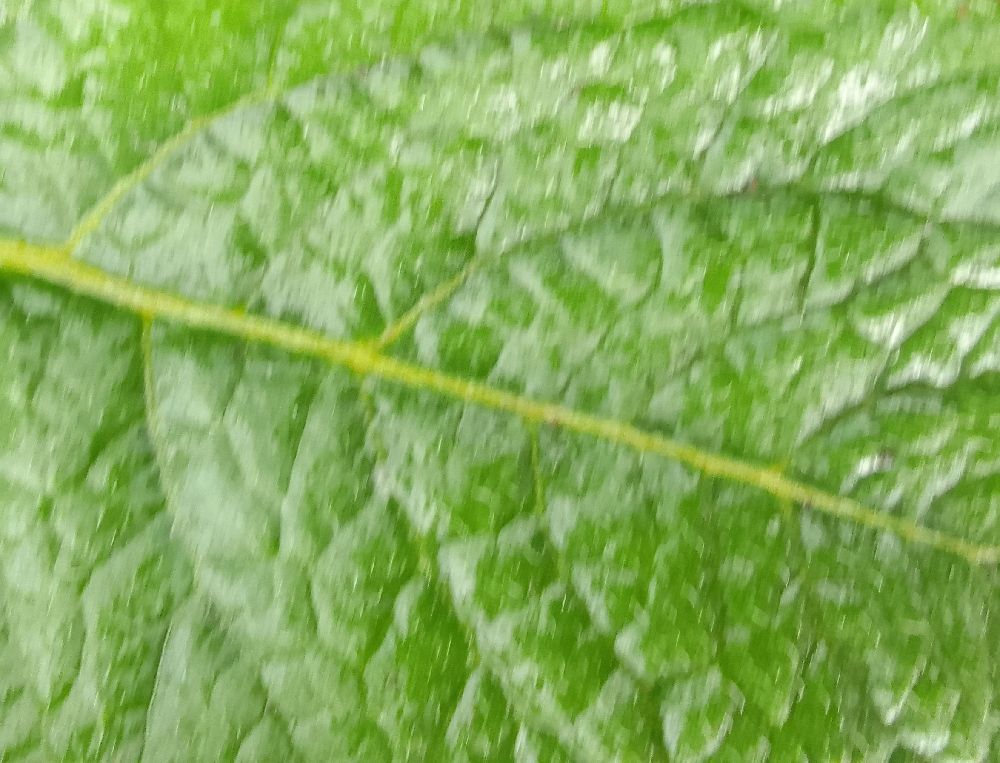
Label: Healthy